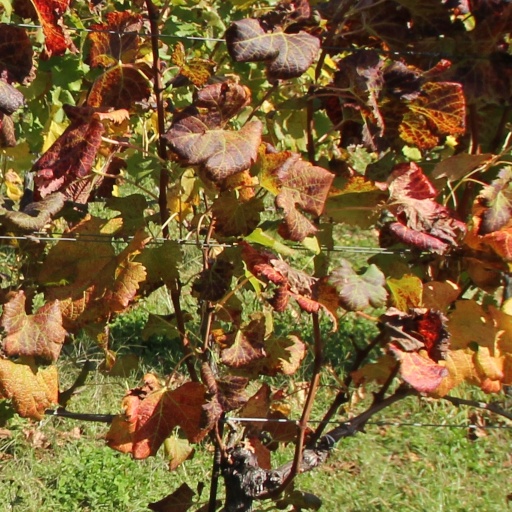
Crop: grape